Acri

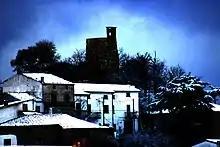
Castle's night view

The Castle of Acri, also known as Rocca dei Bruzii, was a defensive structure that historians believe was erected during the Bruttian era. Today, only a single tower remains, which has become a symbol of the city.